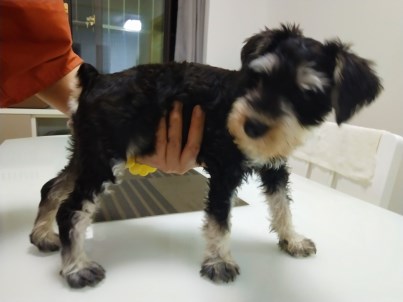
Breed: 2342-n000102-miniature_schnauzer